Wayfarer (dinghy)

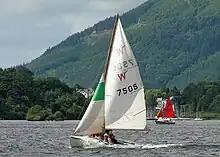
MK II Wayfarer dinghy on Derwentwater, Cumbria.

A Glass Reinforced Plastic version was introduced in 1965 and was similar in layout to the wooden boat. Over two thousand copies of this model were made and many are still in use through the world. In contrast to other GRP models, this version has a large hatch to the forward buoyancy compartment useful for stowage when cruising, and a forward bulkhead extending right up to the foredeck level. The Mark I has no side buoyancy, and consequently does not suffer from a tendency to invert when capsized that plagued later models. The Mark I was also available as a "composite" model with a GRP hull and bulkheads but plywood fore- and side-decks.